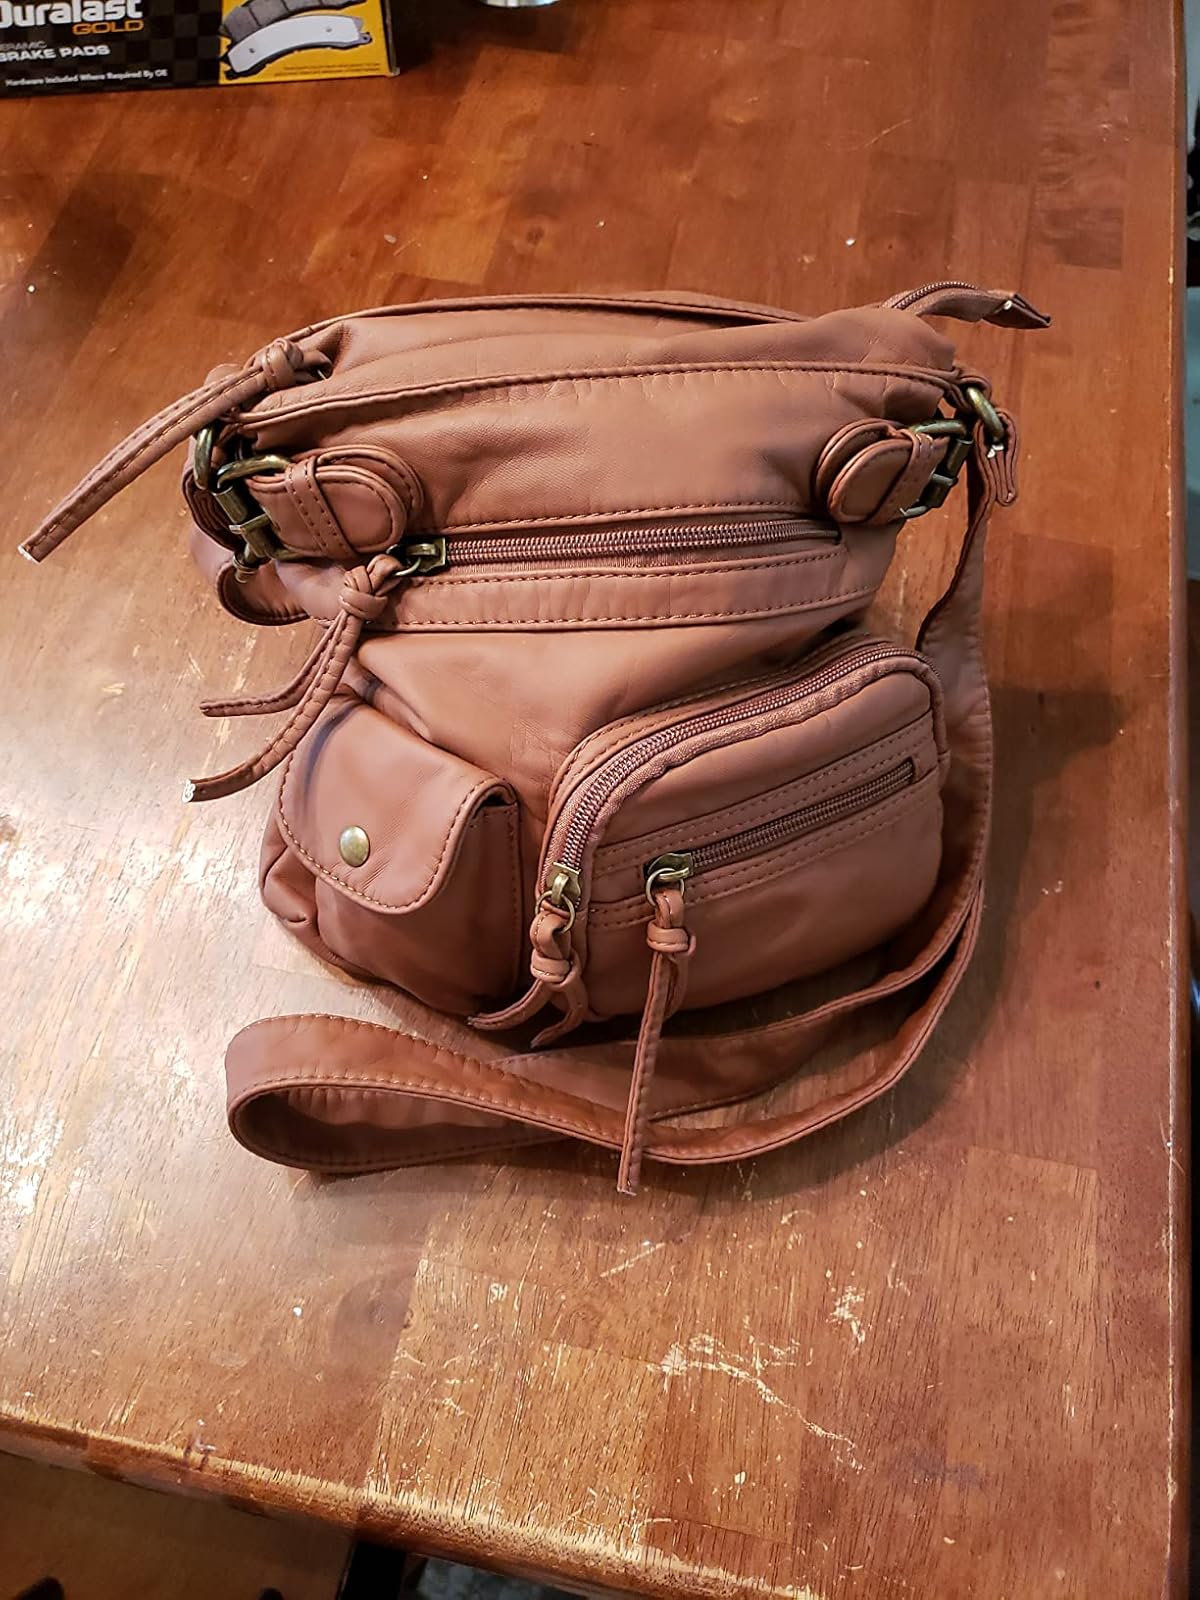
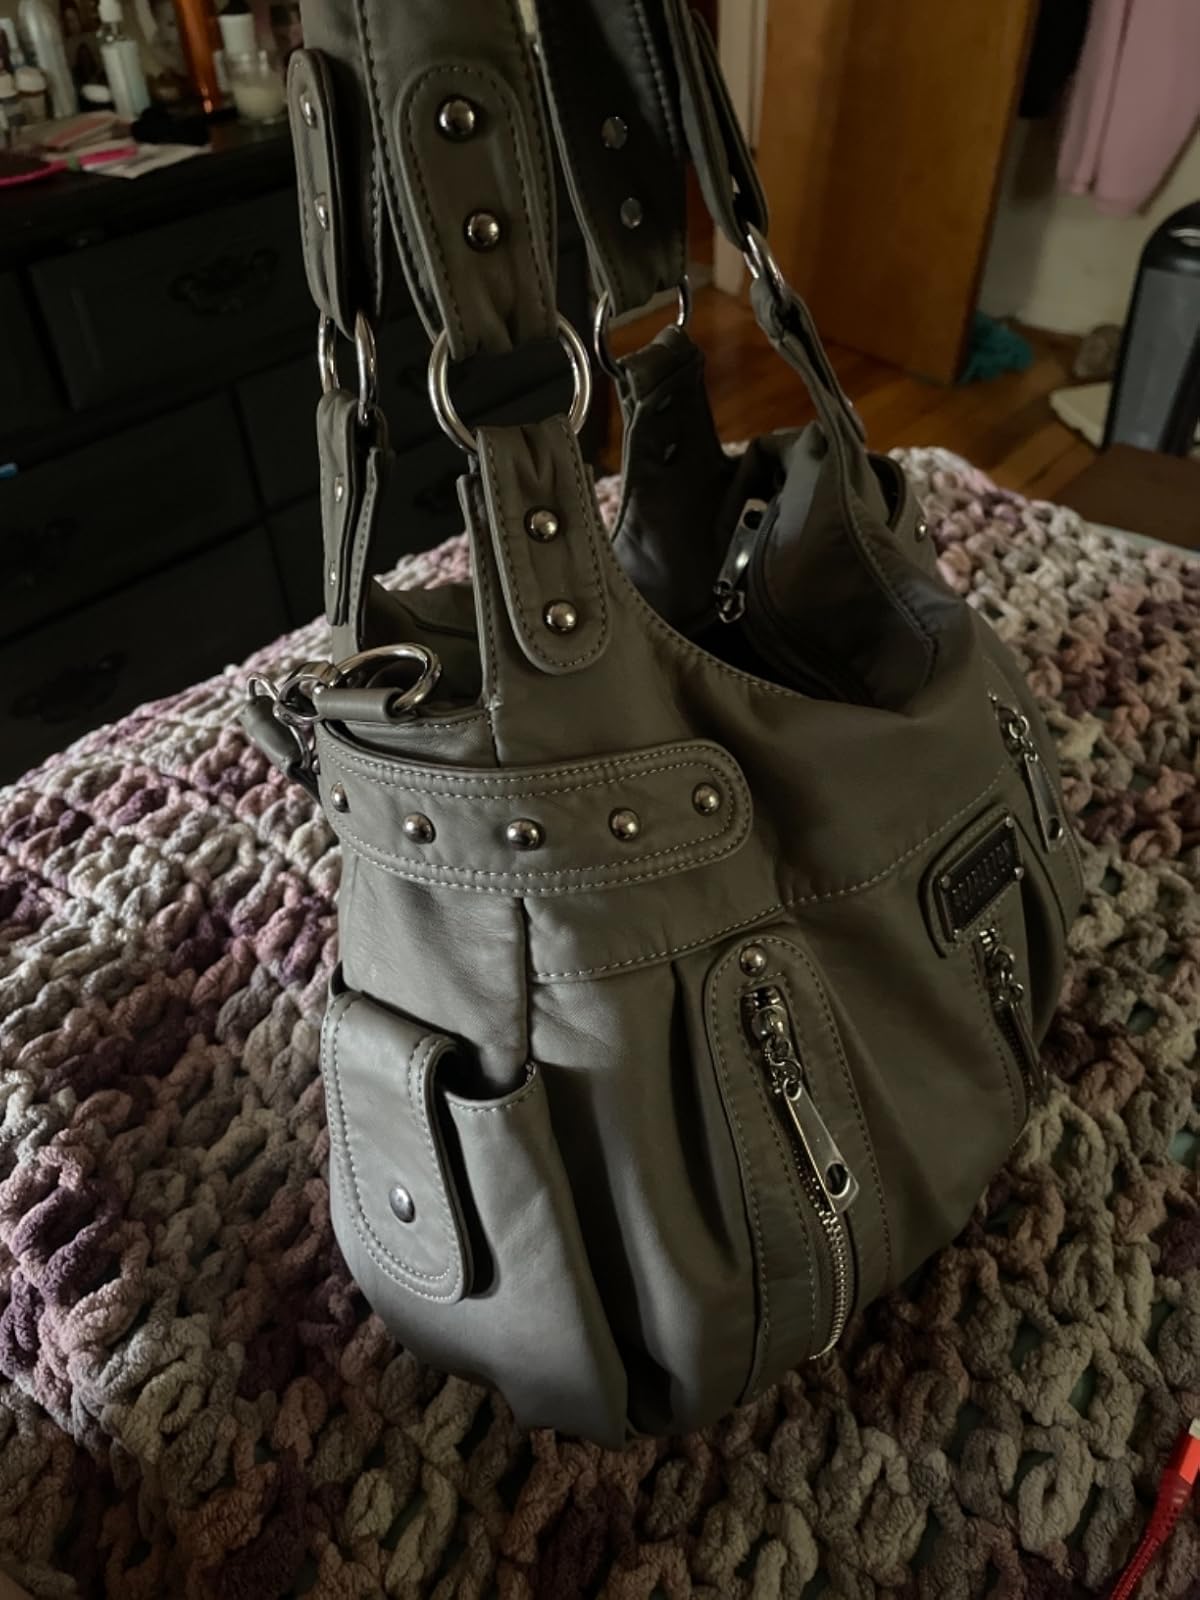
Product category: accessories_handbag
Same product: no